Raspberry Island (Alaska)

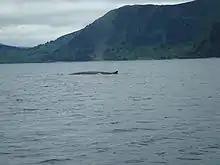
A fin whale surfacing in Raspberry Strait.

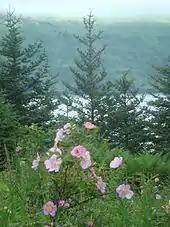
Mountain roses and sitka spruce overlooking Raspberry Strait.

Sitka spruce is one of the dominant trees on Raspberry Island. Spruce forests are interrupted by fields of salmonberry bushes, alders and wildflowers. Higher elevations have wild blueberry and cranberry bushes with more grasses. Wildlife of note on the island includes Sitka deer, red foxes and Kodiak bears, as well as tufted puffins and bald eagles. Afognak and Raspberry islands are the only locations in Alaska with elk populations. The island's Roosevelt Elk developed from eight calves translocated from Washington state's Olympic Peninsula in 1928. The elk have adapted well to the island, with some mature bulls weighing nearly . The muskrat is another species that was successfully introduced to the island. Whales commonly meander down Raspberry Strait but must turn around because it becomes too shallow for them to pass all the way through. Kayakers take advantage of this phenomenon to wait for them to pass by again on their way back out to deeper water. Bald eagles are abundant.